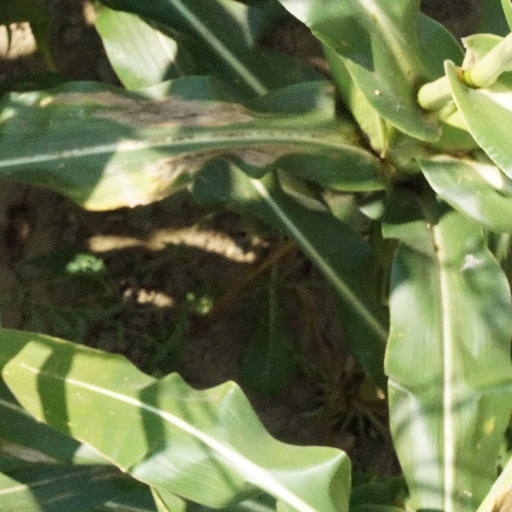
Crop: maize; corn